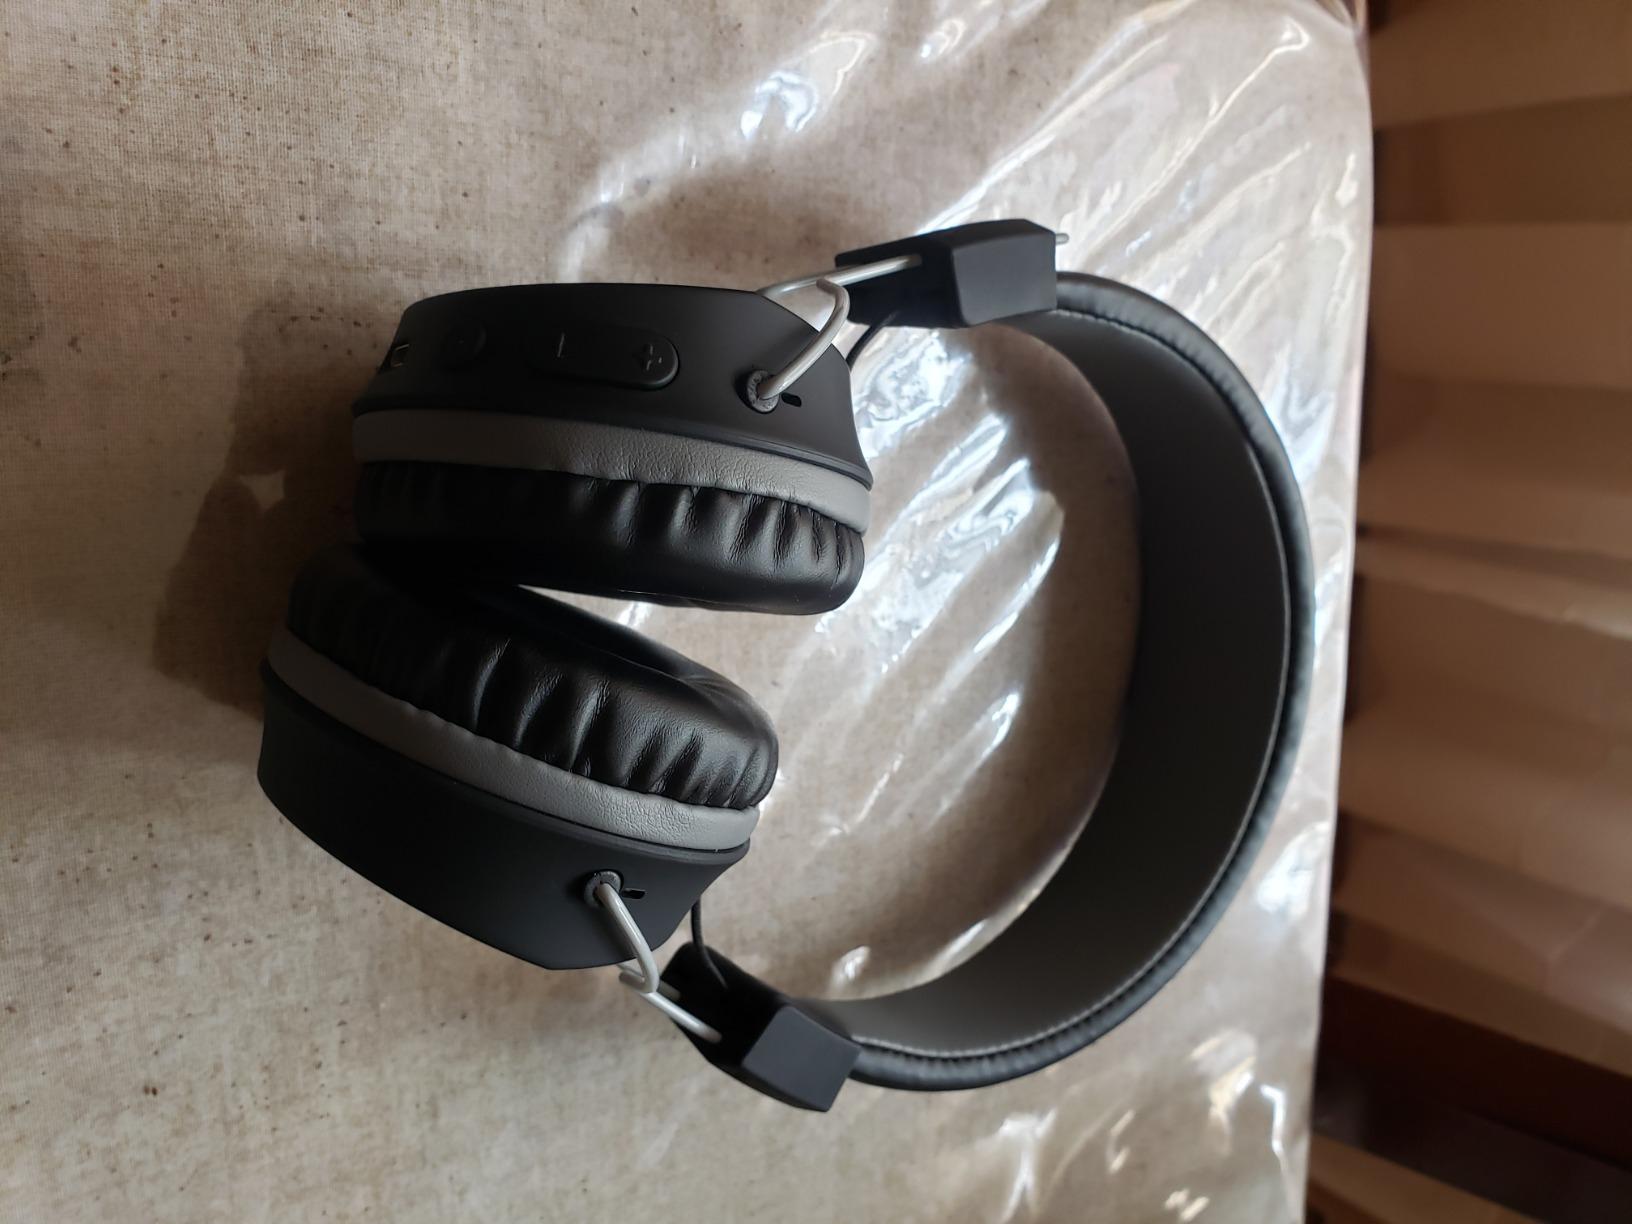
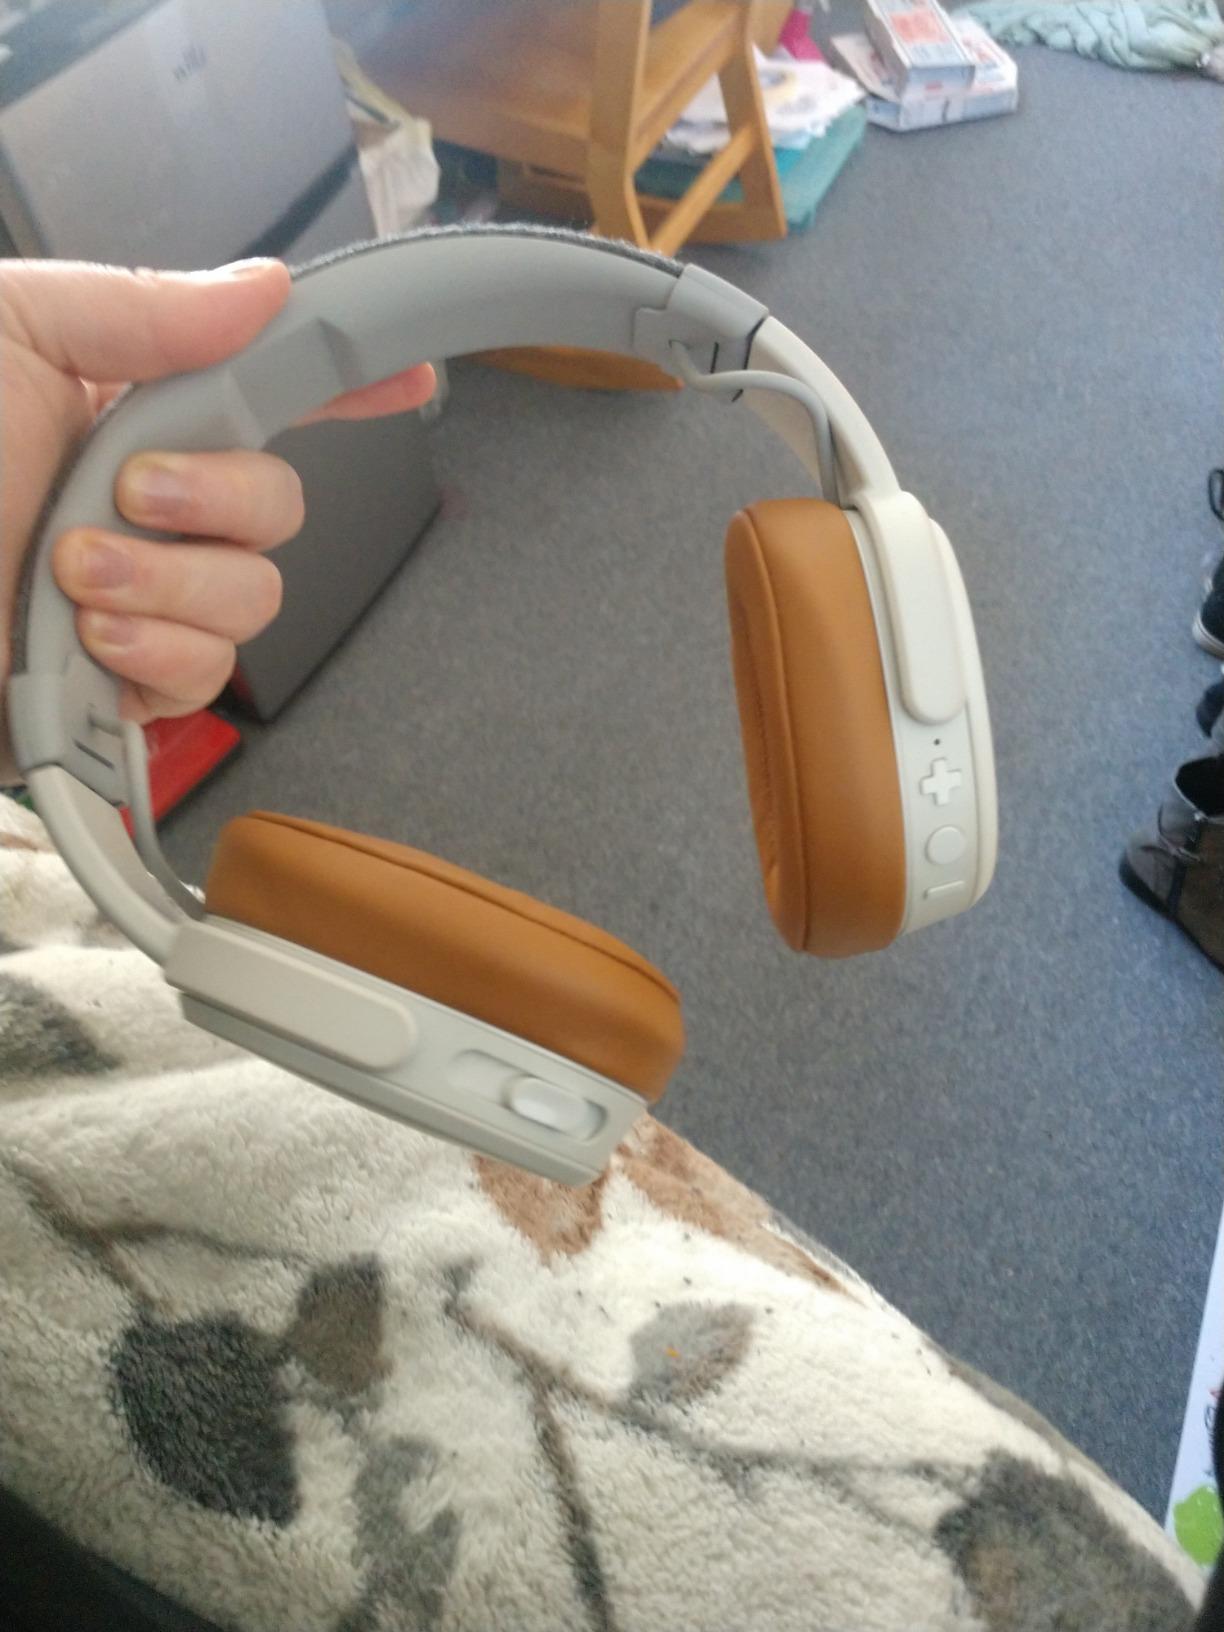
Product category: headphones
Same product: no